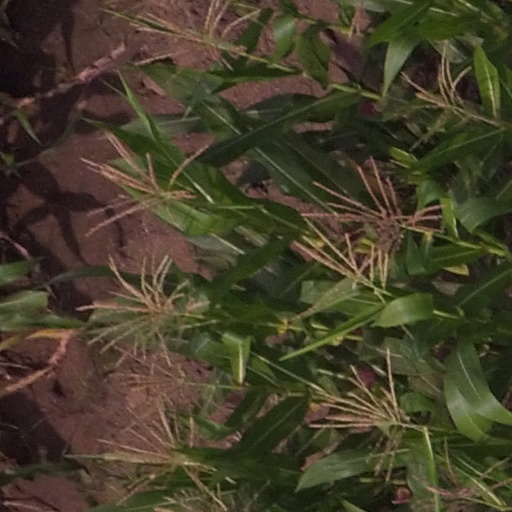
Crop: maize; corn